StarTrack

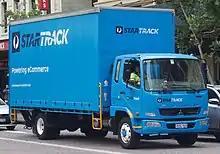

StarTrack was founded in 1974, as Multigroup Distribution Services in Dee Why, Sydney by Greg Poche. In 1982, the name Discount Freight Express was adopted and renamed StarTrack Express in 2001. The company currently has over 55 depots and agents nationally with their head office located in Strawberry Hills. Express road freight generates around 90% of the company's revenue.